Boca Raton Old City Hall

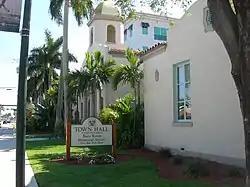
Old City Hall, Boca Raton

The Boca Raton Old City Hall (labeled as "Town Hall" on signs) is a historic site in Boca Raton, Florida, United States. It is located at 71 North Federal Highway. The former city hall now houses the Boca Raton Welcome Center and the Boca Raton History Museum. On October 16, 1980, it was added to the U.S. National Register of Historic Places. The original design was by Addison Mizner. On April 18, 2012, the AIA's Florida Chapter placed it on its list of "Florida Architecture: 100 Years. 100 Places" as Boca Raton Town Hall.